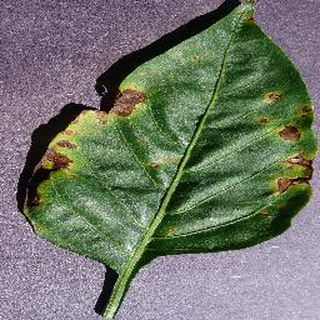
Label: bell_pepper_bacterial_spot